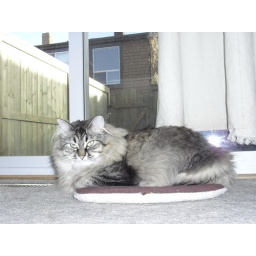
Danya in the window on her cat pad